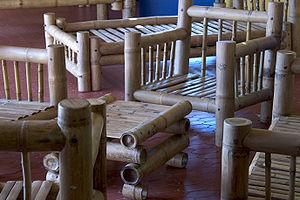
Guadua est un genre de plantes monocotylédones de la famille des Poaceae, famille des Bambusoideae originaire des régions tropicales d'Amérique, qui comprend une trentaine d'espèces. C'est un genre étroitement apparenté au genre Bambusa